Ceremonial Guard (Canada)

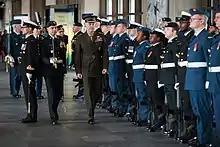
US General Joseph Dunford inspects members of the CG during a visit to Ottawa. The uniforms that the CG are wearing represent the different services of the Canadian Forces.

The CG once drew principally from the two Primary Reserve (militia) regiments of foot guards; the Governor General's Foot Guards (GGFG) from Ottawa, of which the Ceremonial Guard is a sub-unit, and the Canadian Grenadier Guards (CGG) from Montreal, who assumed the duties of the Canadian Guards upon their disbandment. Since 2007, it has been staffed from a pan–Canadian Forces approach, drawing members from the Royal Canadian Navy, the Canadian Army and the Royal Canadian Air Force.